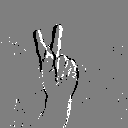
ASL letter: k